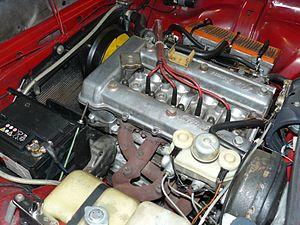
Reims 2012
L'Alfetta GT pour Gran Turismo est une voiture de type coupé sportif produite par le constructeur italien Alfa Romeo entre 1974 et 1987.